Becoming the Villainess

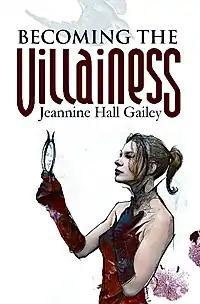

Becoming the Villainess is a book of poetry that was written by Jeannine Hall Gailey and published by Steel Toe Books in 2006. This collection, Gailey's first, deals primarily with issues of women and power. Subjects of individual poems in the collection range from superheroes and spy girls to characters from Greek mythology, such as Philomel and Persephone, and fairy tales, such as The Snow Queen.